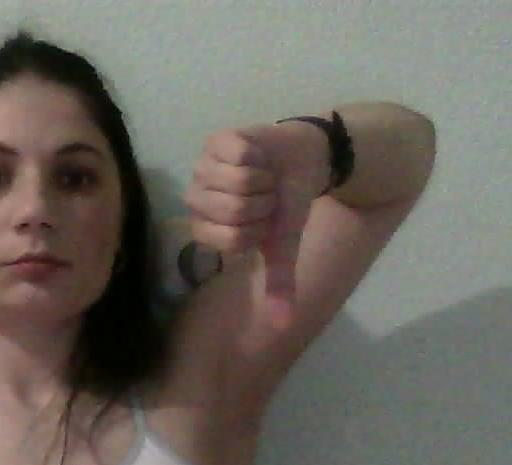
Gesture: dislike